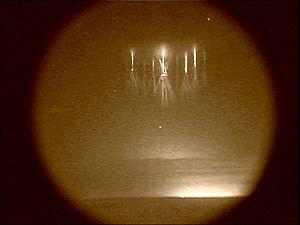
Les phénomènes lumineux transitoires, parfois appelés sprites ou sylphes, sont des éclairs lumineux visibles en haute atmosphère et accompagnant les orages.